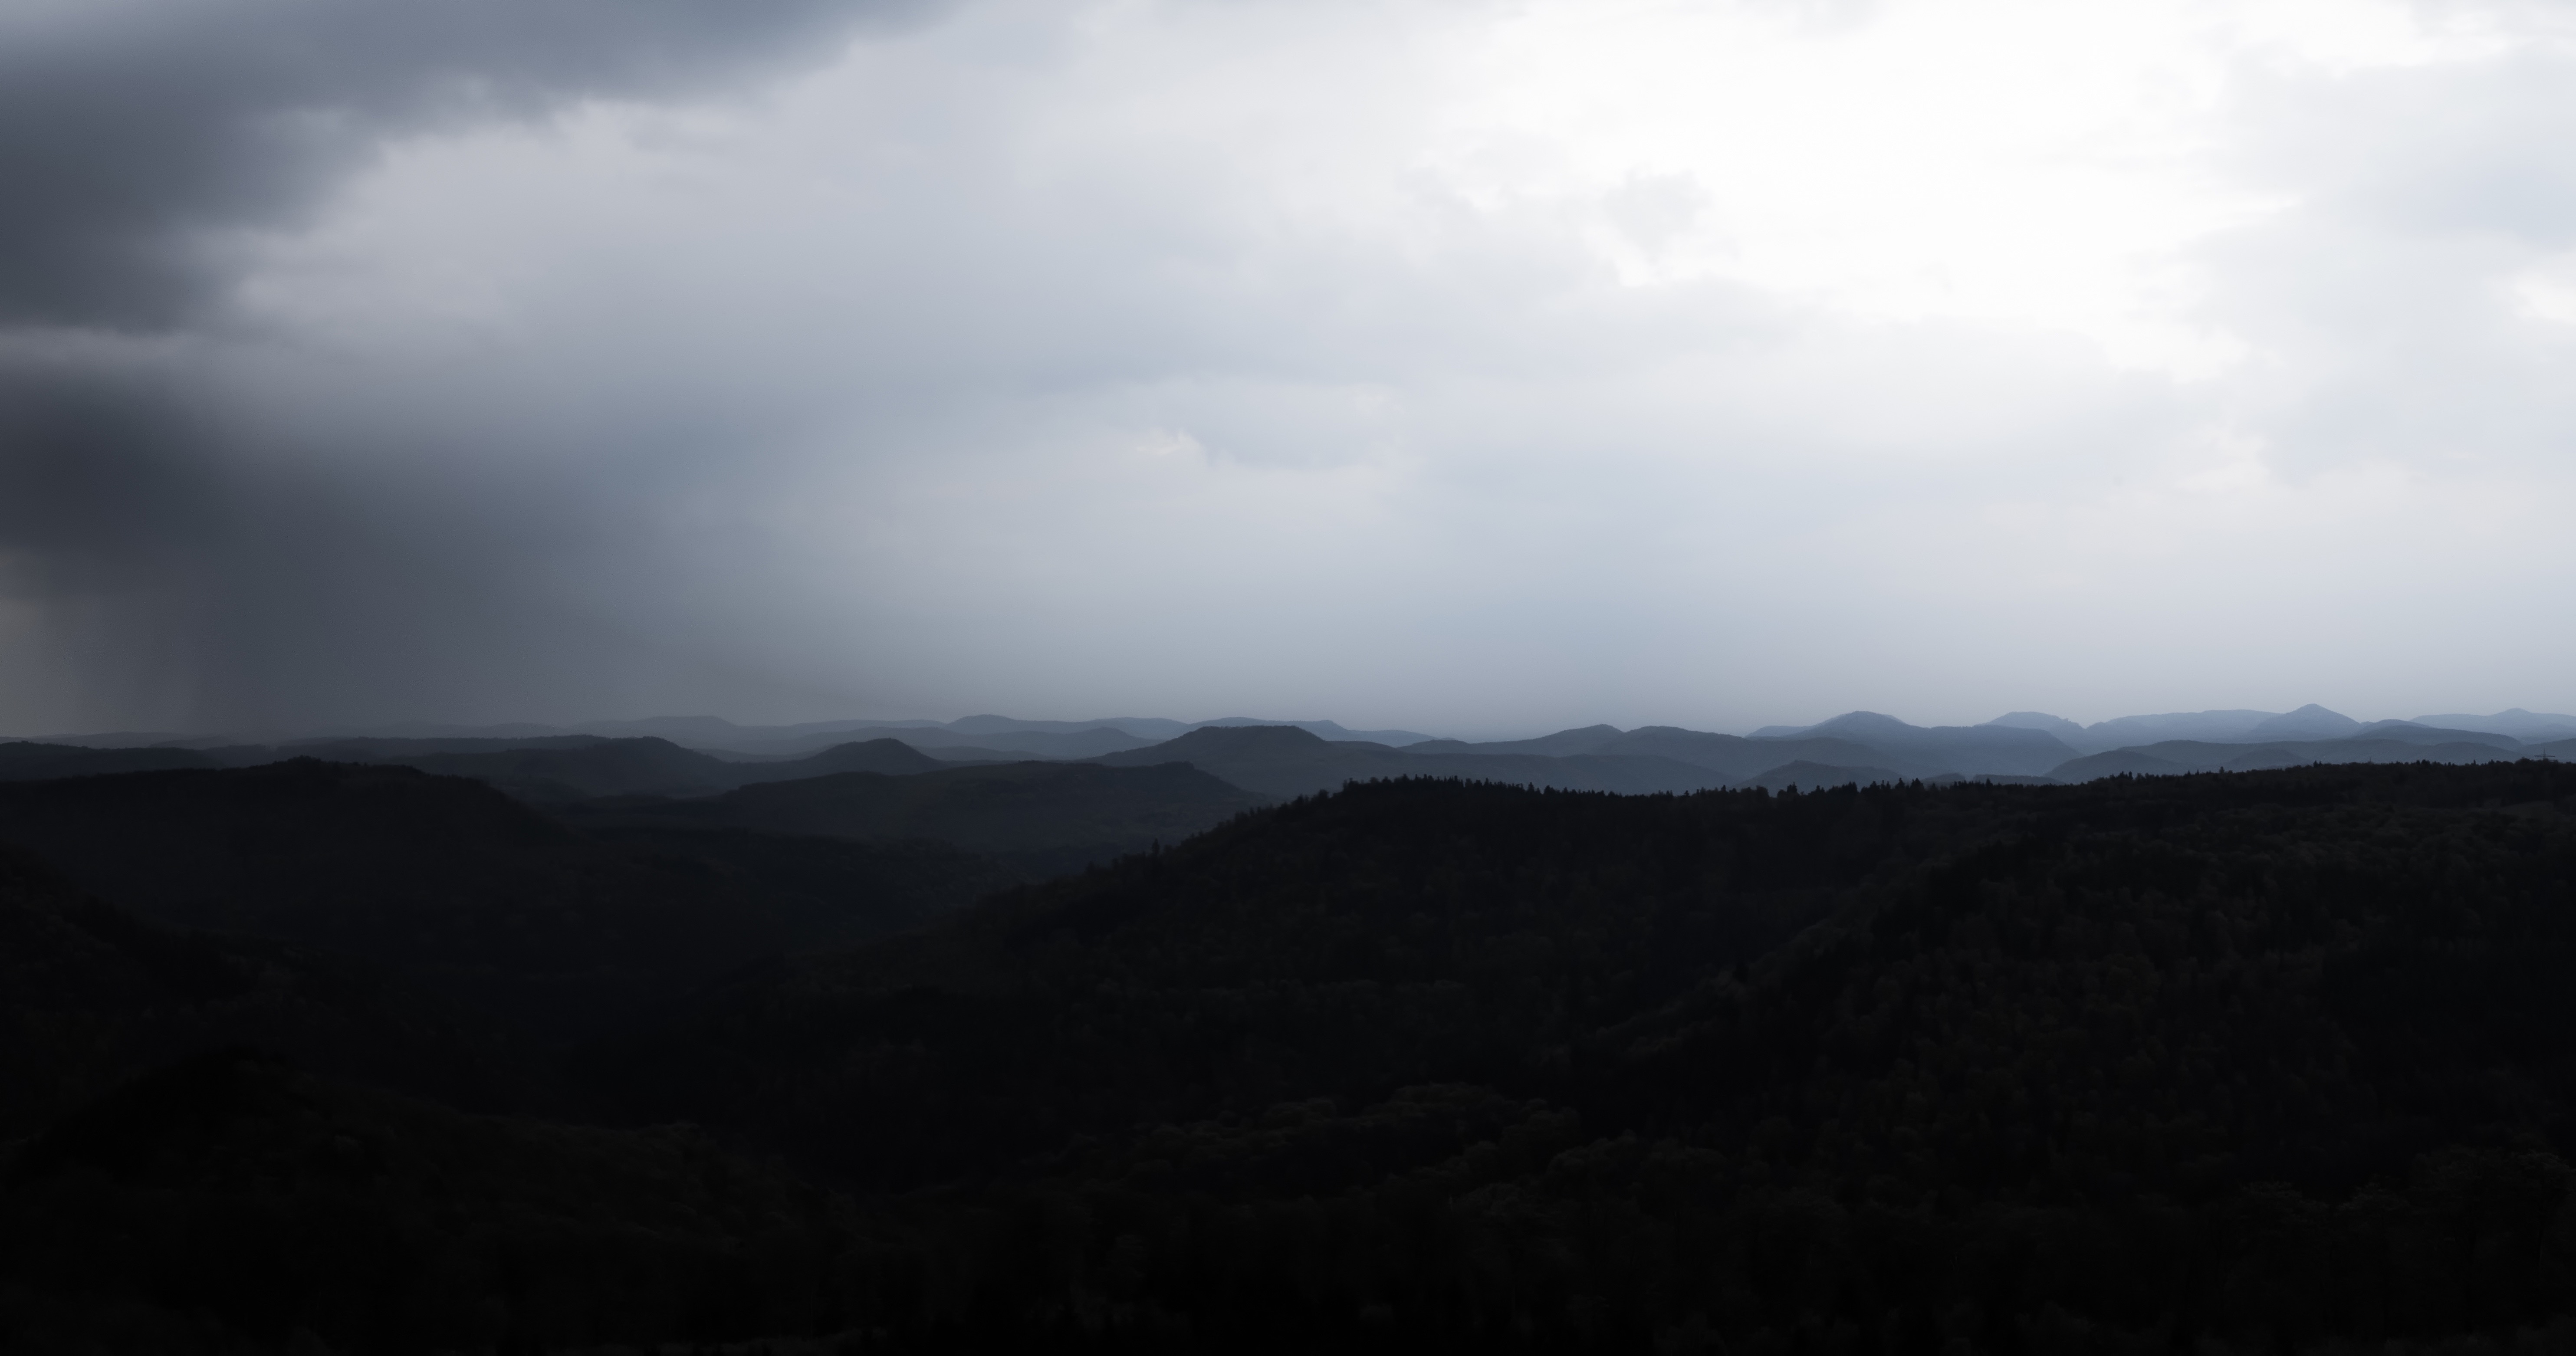
landscape, nature, horizon, wilderness, mountain, cloud, sky, mist, sunlight, morning, hill, dawn, valley, mountain range, dark, weather, ridge, summit, clouds, mountains, plateau, landform, geographical feature, atmospheric phenomenon, mountainous landforms, public domain images